Fremyn Alezard

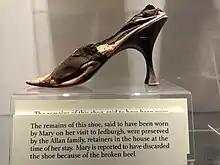
Mary's shoe preserved at the Mary Queen of Scots House, Jedburgh

Fremyn Alezard was appointed as a member of the queen's household, among the "gens de mestier", the royal artisans.